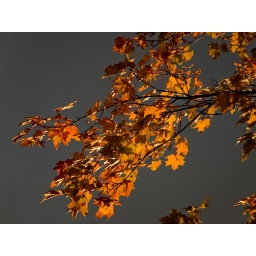
Maple tree branch against dark clouds